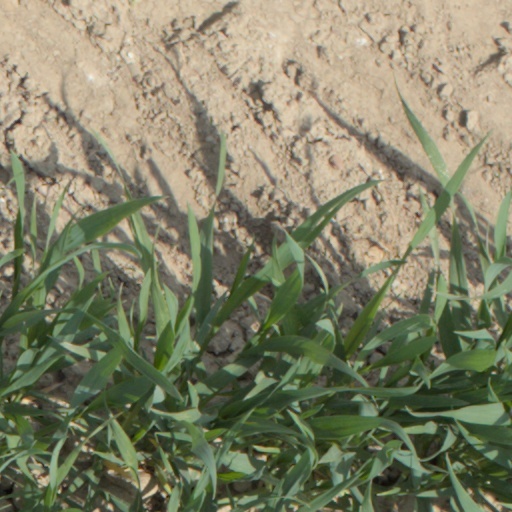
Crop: wheat